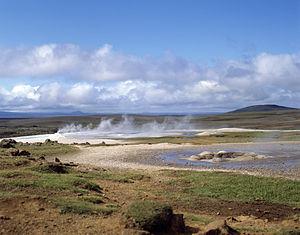
Eyvindur, dit Fjalla-Eyvindur, de son nom complet Eyvindur Jónsson est un hors-la-loi islandais né en 1714 dans la ferme Hlíð à Hrunamannahreppur, dans le comté d'Árnessýsla en Islande du Sud et mort en 1783. Proscrit, il prend la fuite avec sa femme Hatla ou Halla Jónsdóttir. Le couple trouve refuge près des sources chaudes de Hveravellir au cœur des montagnes inhospitalières des hautes-terres d'Islande. Ils y vivront vingt ans.